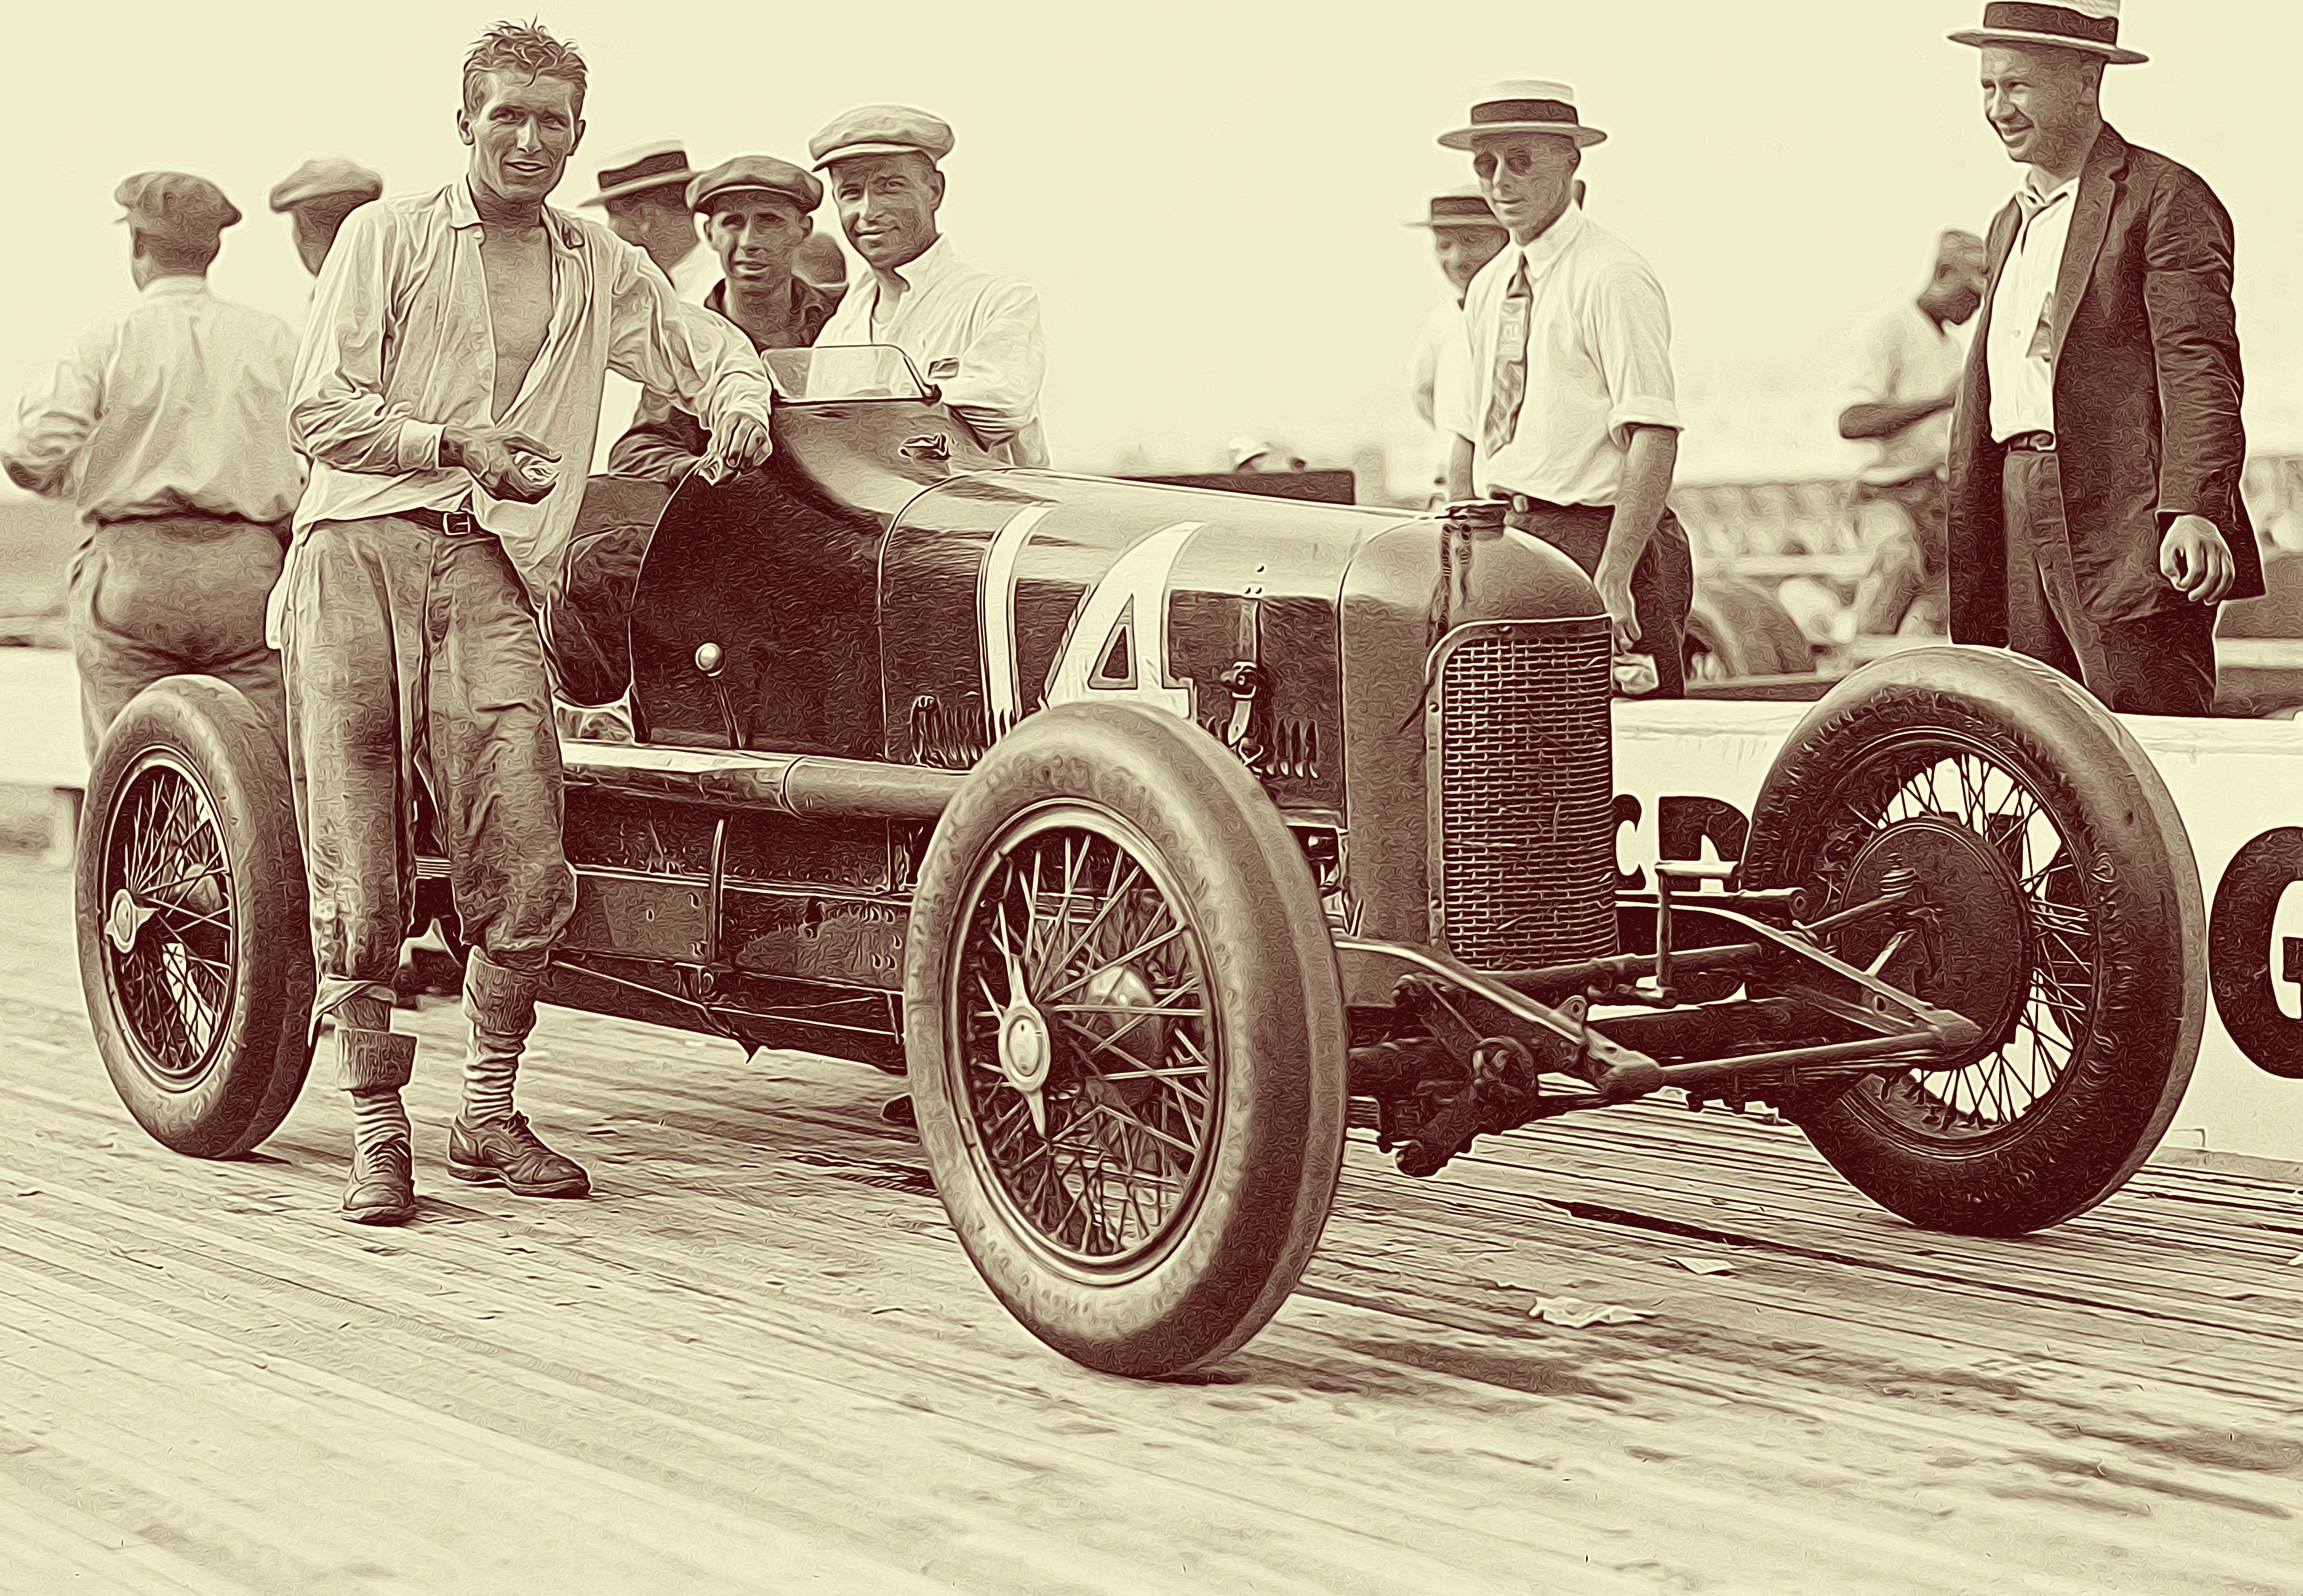
car, vintage, vehicle, classic car, vintage car, racing, racing car, wooden track, land vehicle, automobile make, horse and buggy, laurel speedway